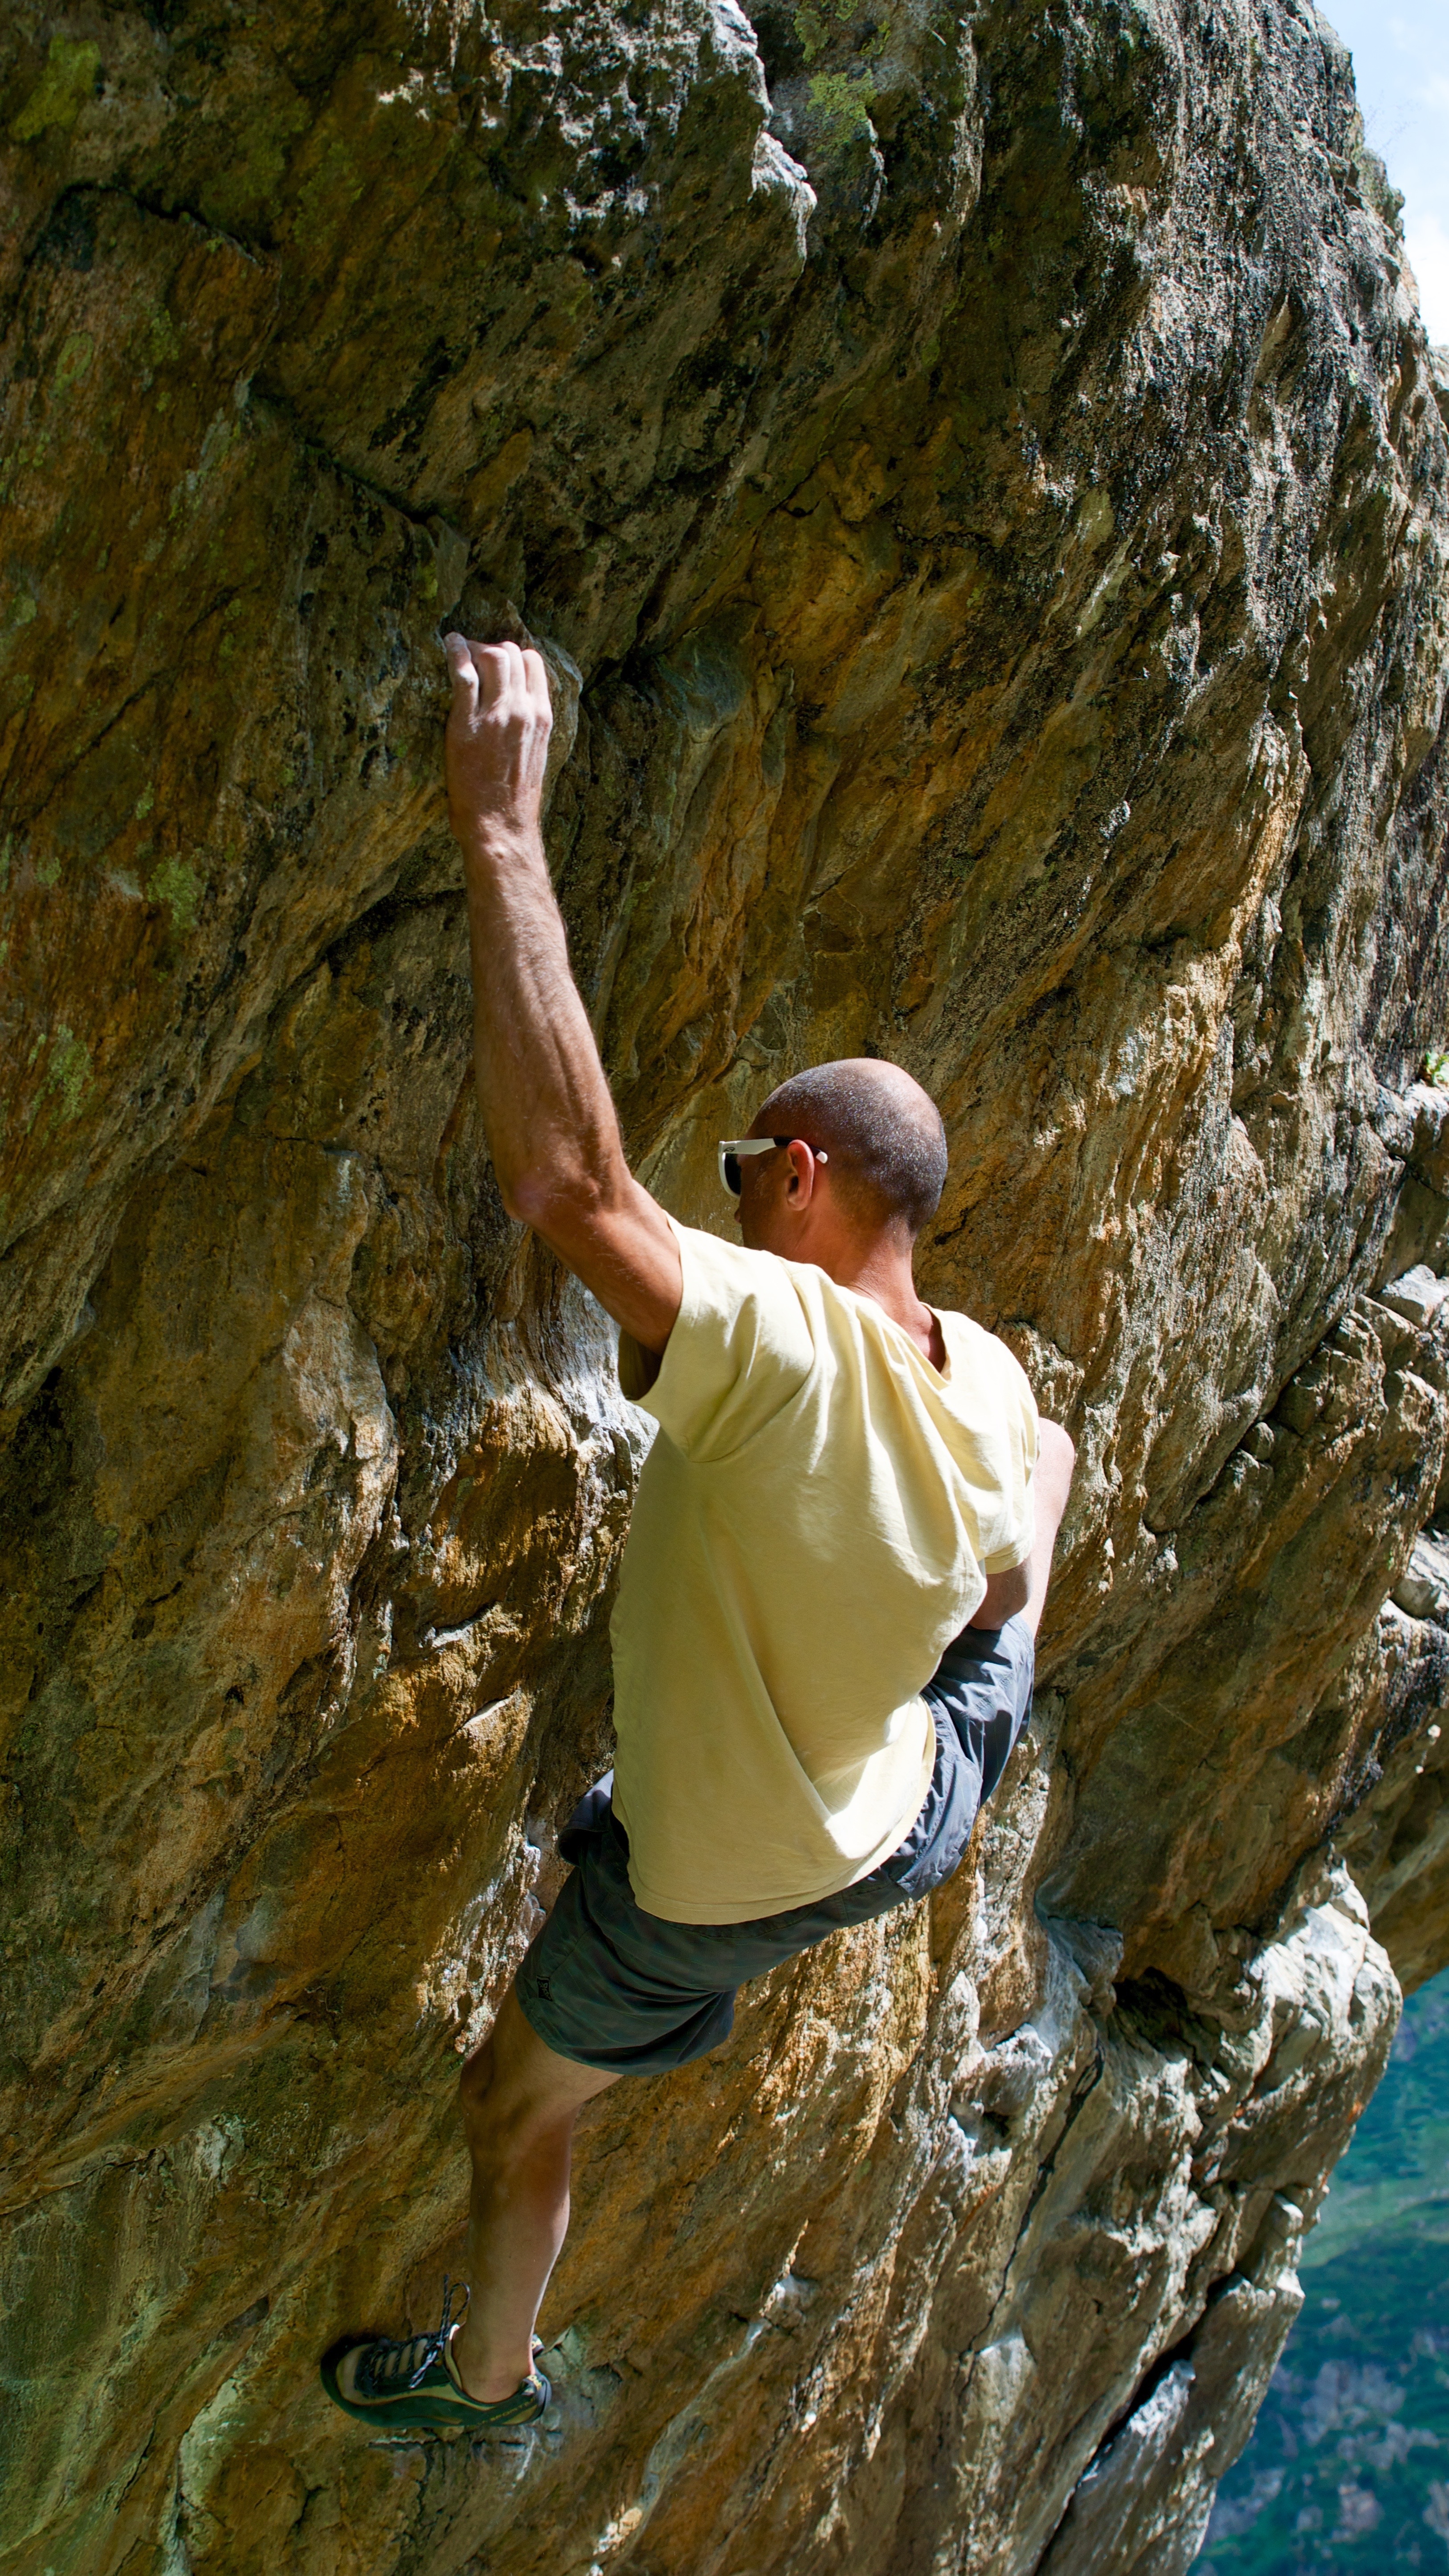
rock, adventure, recreation, climbing, rock climbing, climber, extreme sport, rock wall, sports, mountains, bouldering, outdoor recreation, free climber, individual sports, sport climbing, free solo climbing